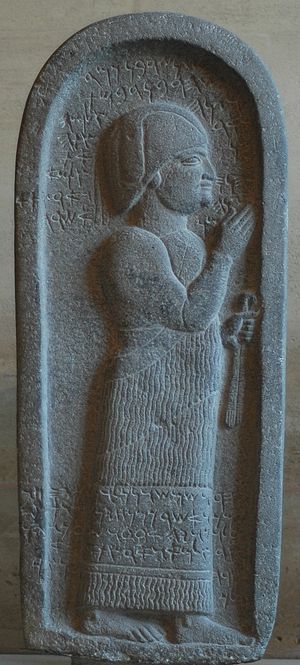
Aramæere / Oprindelse
Gravstele i basalt med aramæisk inskription fra 600-tallet f.Kr. Fundet i Neirab eller Tell Afis (Syrien).
Aramæere er personer fra et af de vestsemitiske folk, som fra 1100-tallet dannede stærke småriger i det nordlige Syrien. En aramæer taler aramæisk.